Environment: real
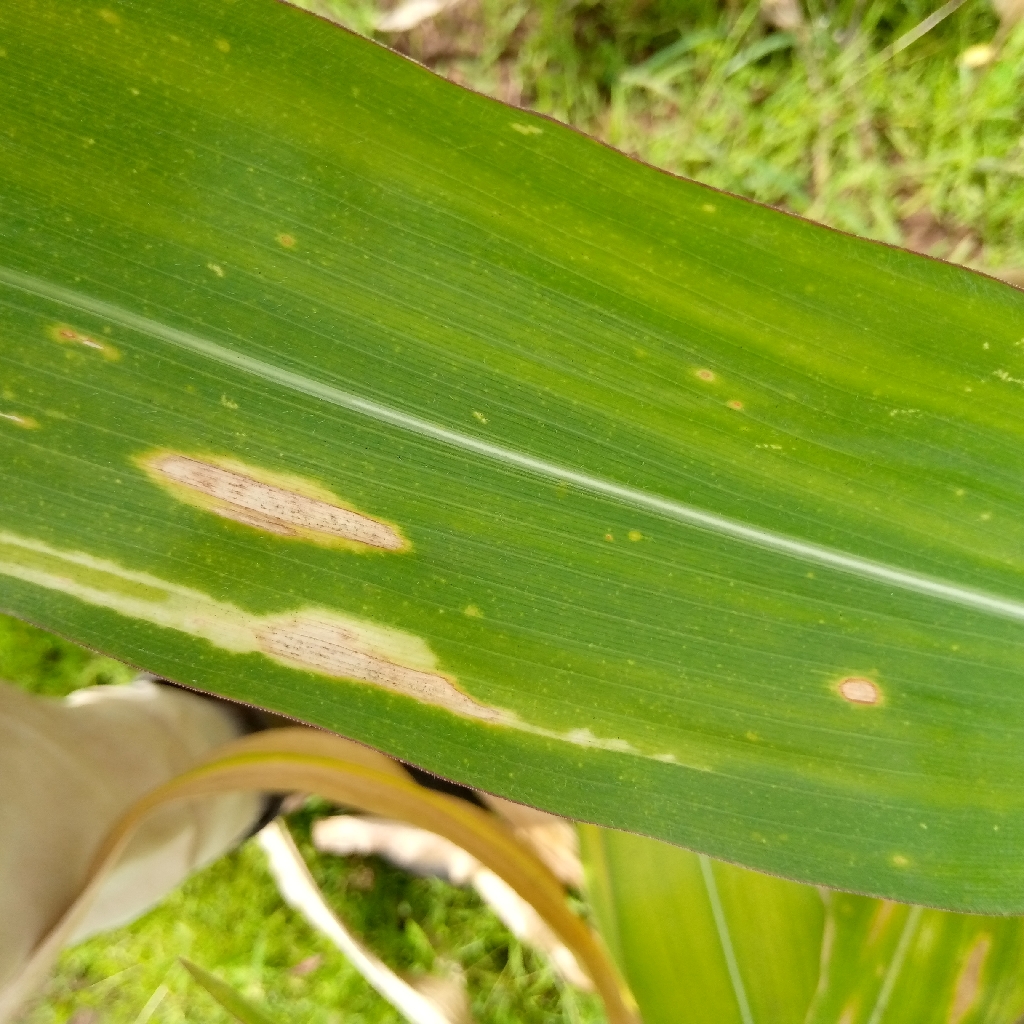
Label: northern_corn_leaf_blight